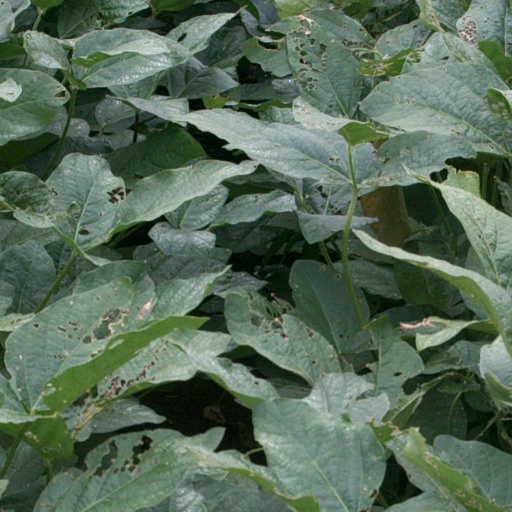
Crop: soybean